Le Vauroux

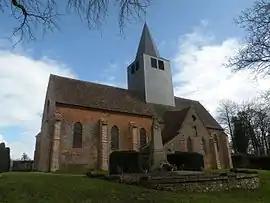
The church in Le Vauroux

Le Vauroux is a commune in the Oise department in northern France.